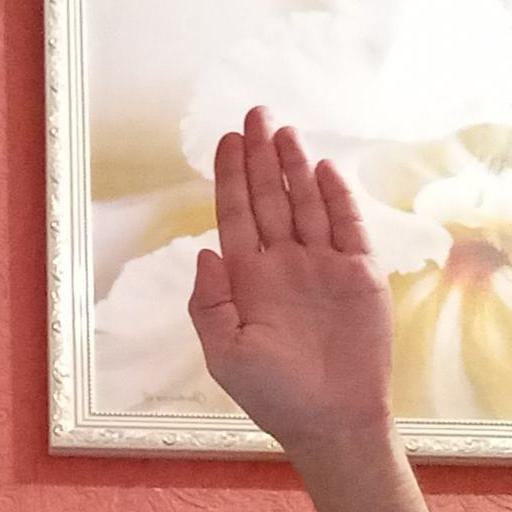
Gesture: stop